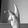
ASL letter: K